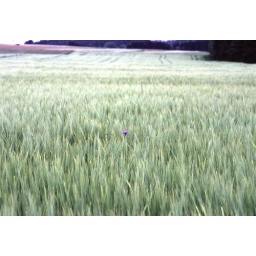
A fellow traveler pointed out the blue flower in a sea of grain. I'm glad he did.